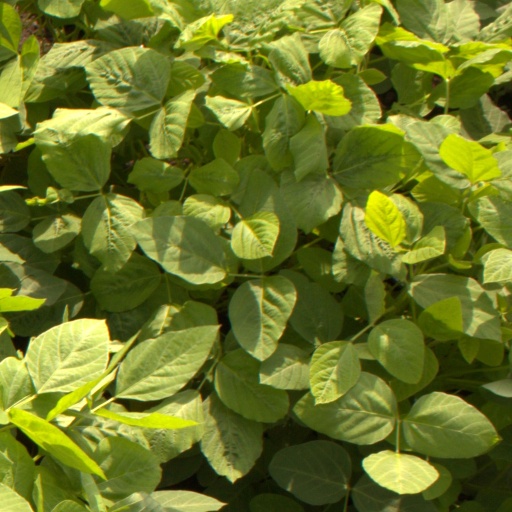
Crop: soybean